Cordillera Administrative Region

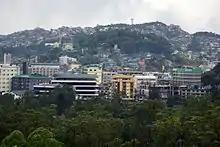
A view of Baguio as seen in November 2012

Cordillera Administrative Region is politically subdivided into 6 provinces. It has 2 cities; the highly urbanized city of Baguio, and the component city of Tabuk. There are 1,178 barangays in the region. Geographically, the western half of Nueva Vizcaya is part of the main Cordilleras, while its eastern half is part of the Caraballos, the meeting point of the Cordilleras and the Sierra Madre. There have been moves to reunify Nueva Vizcaya with the Cordilleras, however, no such legislation has yet been introduced in Congress.